Pseudorhabdosynochus sulamericanus

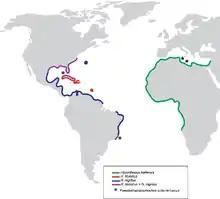
Distribution of "Pseudorhabdosynochus sulamericanus" (asterisks) on both sides of the Atlantic Ocean

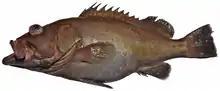
The snowy grouper, "Epinephelus niveatus" is the type-host of "Pseudorhabdosynochus sulamericanus"

The type-host of "P. sulamericanus" is the snowy grouper, "Epinephelus niveatus" (or "Hyporthodus niveatus") (Serranidae: Epinephelinae). The type-locality if off Ilhas Cagarras, Rio de Janeiro, Brazil. The species has also been recorded in the same host from off Cape Canaveral, Florida, and off Pensacola, Florida. It has also been recorded from another host, the Warsaw grouper, "Epinephelus nigritus" (or "Hyporthodus niveatus"), off Naples, Florida.